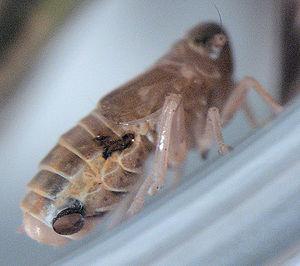
Strepsiptera est un ordre d'insectes parasites.